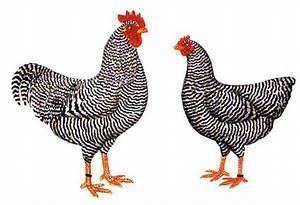
chicken